Battle of Neerwinden (1793)

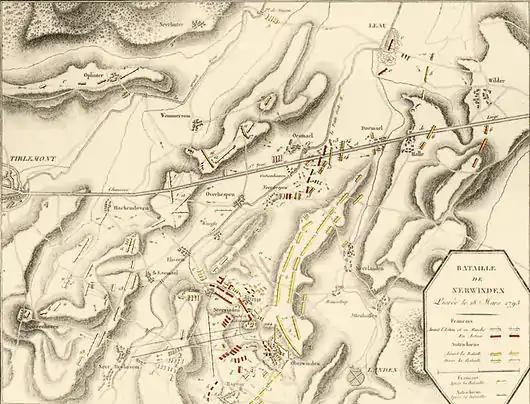
Map of the Battle of Neerwinden

Lamarche's Advance Guard counted 4,000 infantry and 1,000 cavalry. Auguste Marie Henri Picot de Dampierre led the Flankers of the Right, 2,000 infantry and 1,000 cavalry. Valence's Right Wing numbered 7,000 in 18 battalions and was divided into the divisions of Joachim Joseph Neuilly, Alexis Paul Michel Le Veneur and Valence. Duke Louis of Chartres led the Center which included 7,000-foot soldiers in 18 battalions and 1,000 horsemen. The subordinate generals of the Center were Jacques Thouvenot and Dominique Dietmann. Miranda's Left Wing was made up of Jean Alexandre Ihler's 7,000 men and Felix Marie Pierre Chesnon de Champmorin's 5,000 infantry and 1,000 cavalry. Jozef Miaczinsky led the Flankers of the Left, 2,000-foot and 1,000 horse. Jean Nestor de Chancel commanded the eight battalion Reserve in the strength of 4,000 men. These figures total 38,000 infantry and 5,000 cavalry.